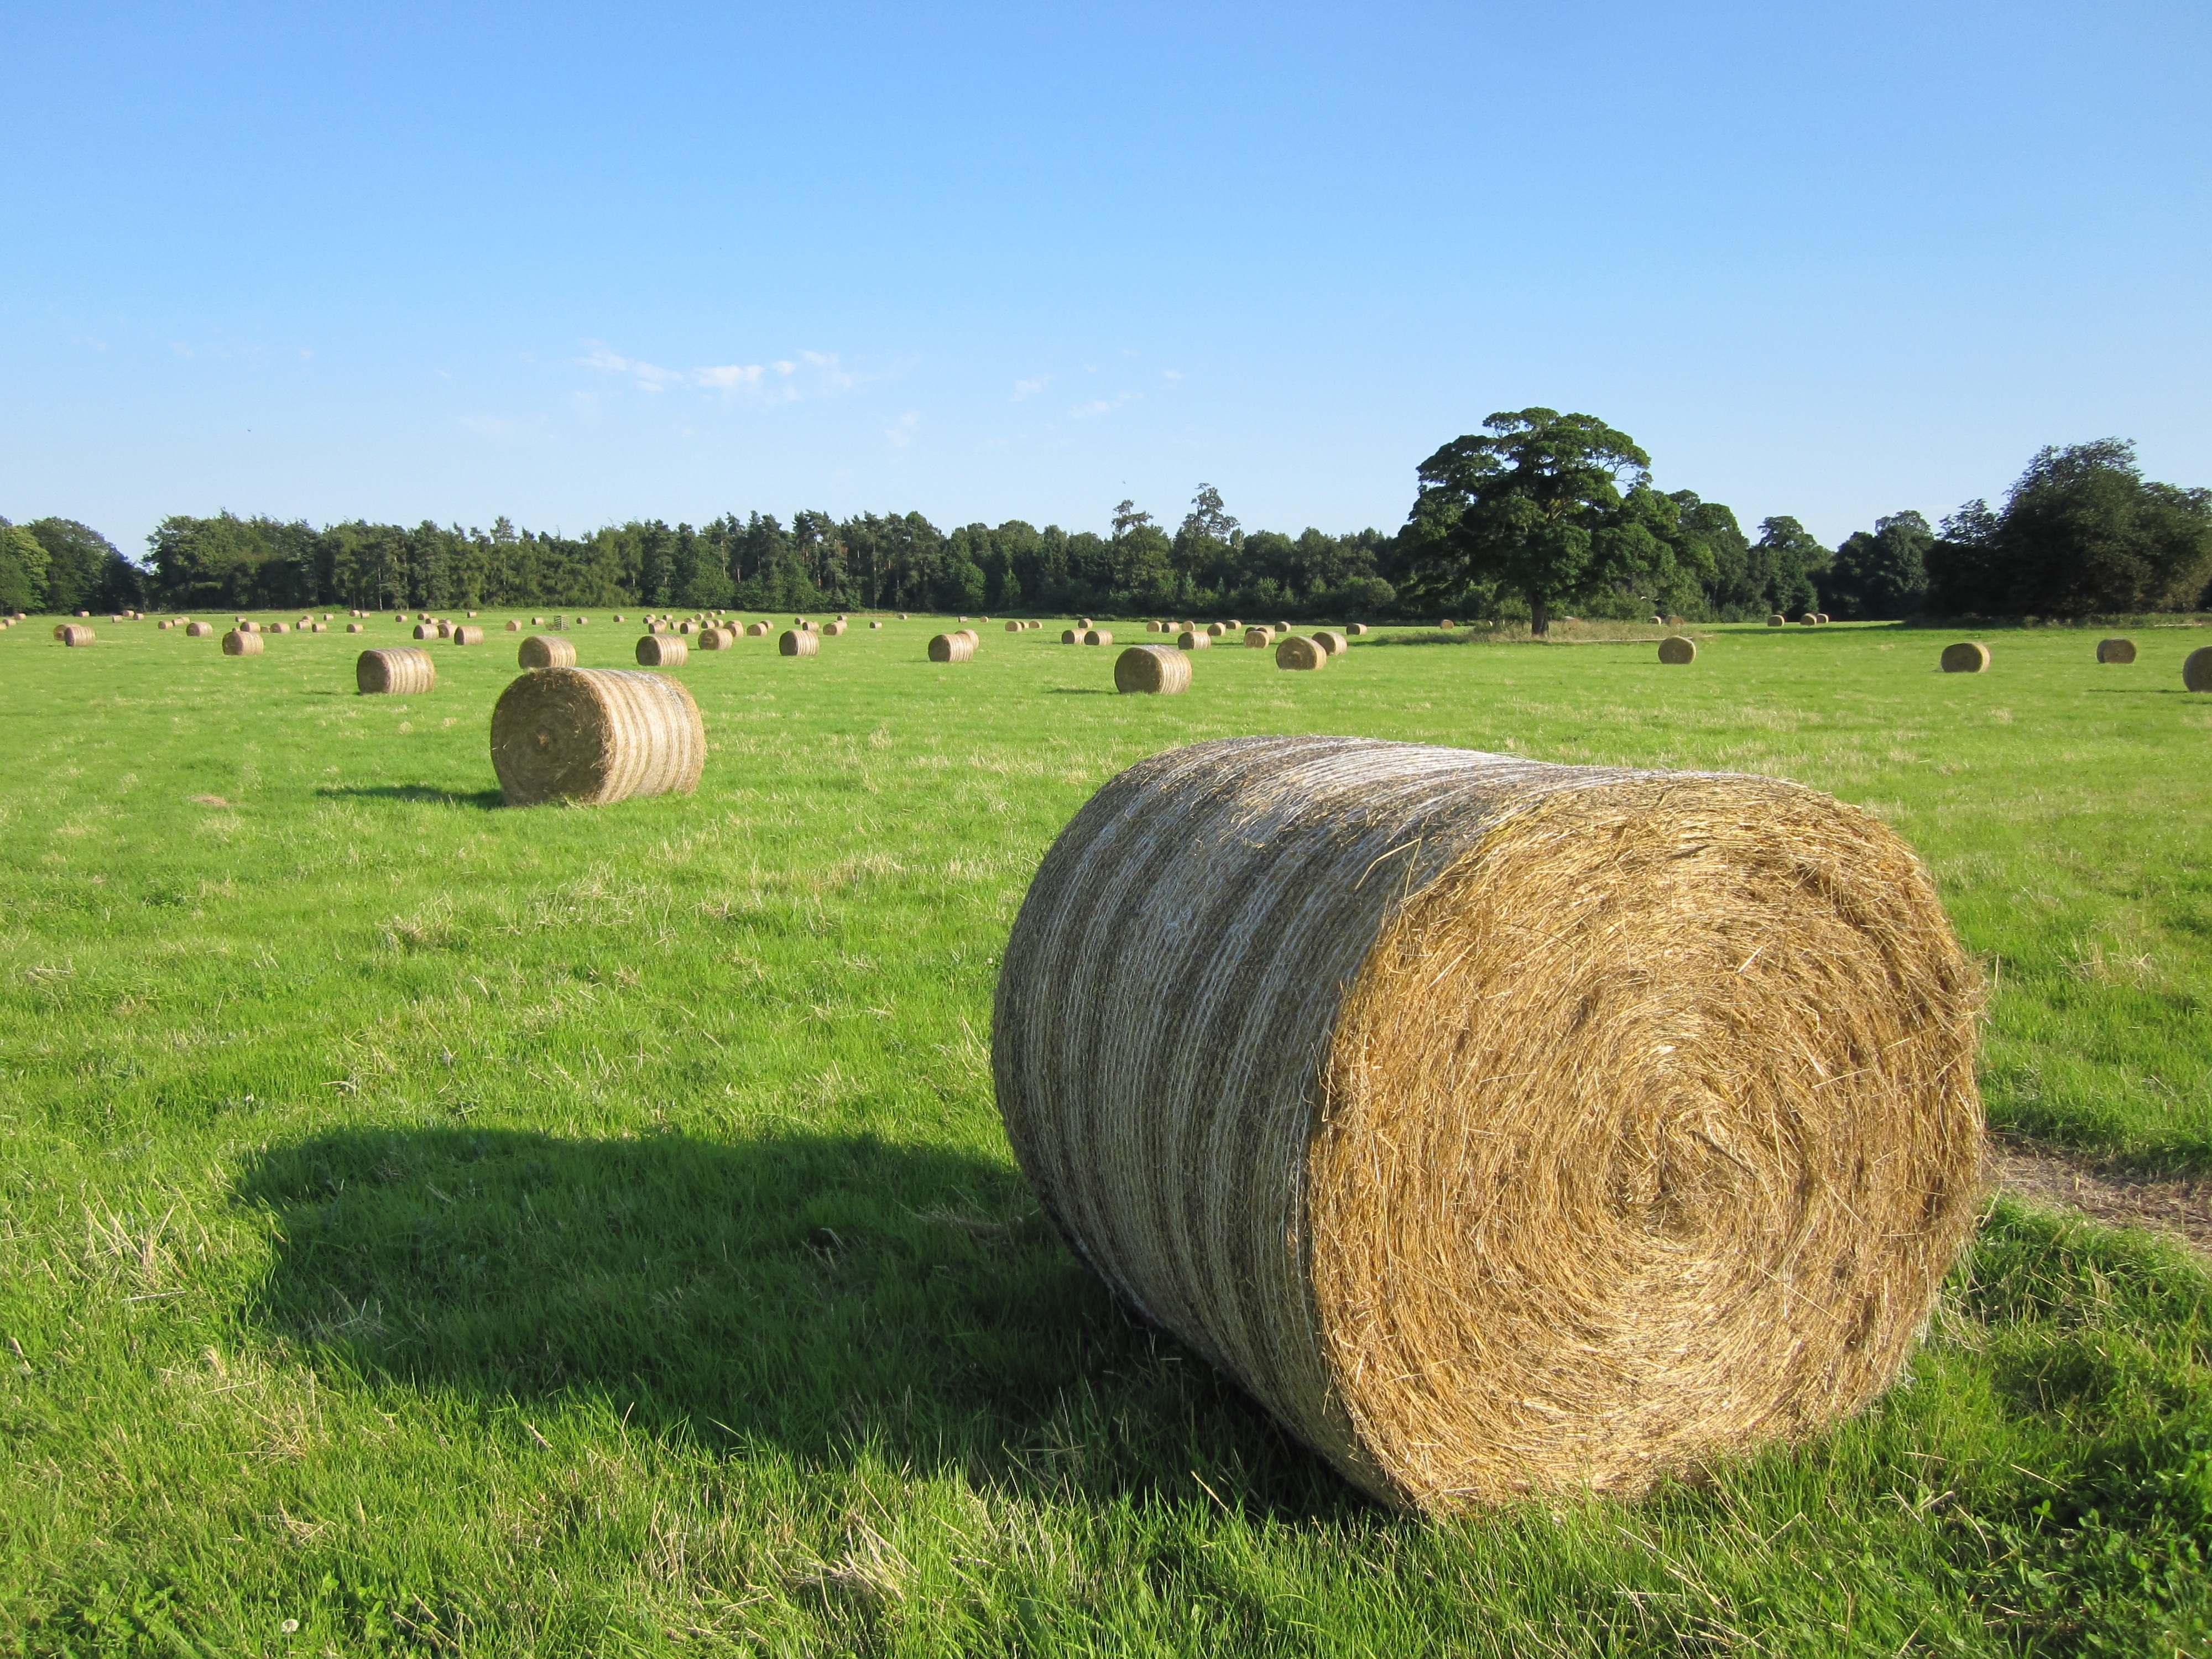
tree, grass, plant, hay, bale, field, farm, lawn, meadow, prairie, countryside, farming, harvest, pasture, soil, agriculture, grassland, straw, rural area, man made object, grass family